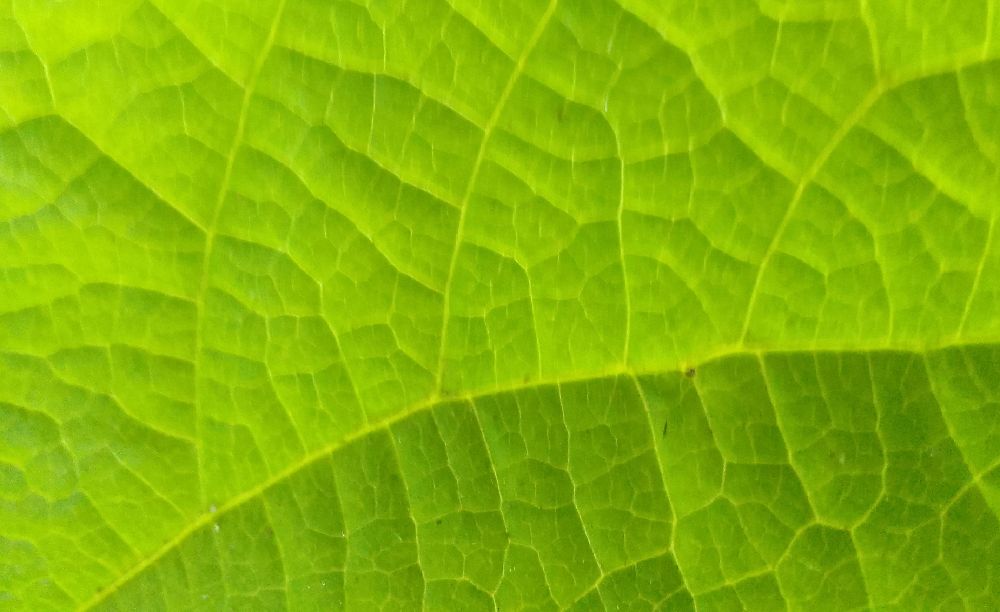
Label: healthy